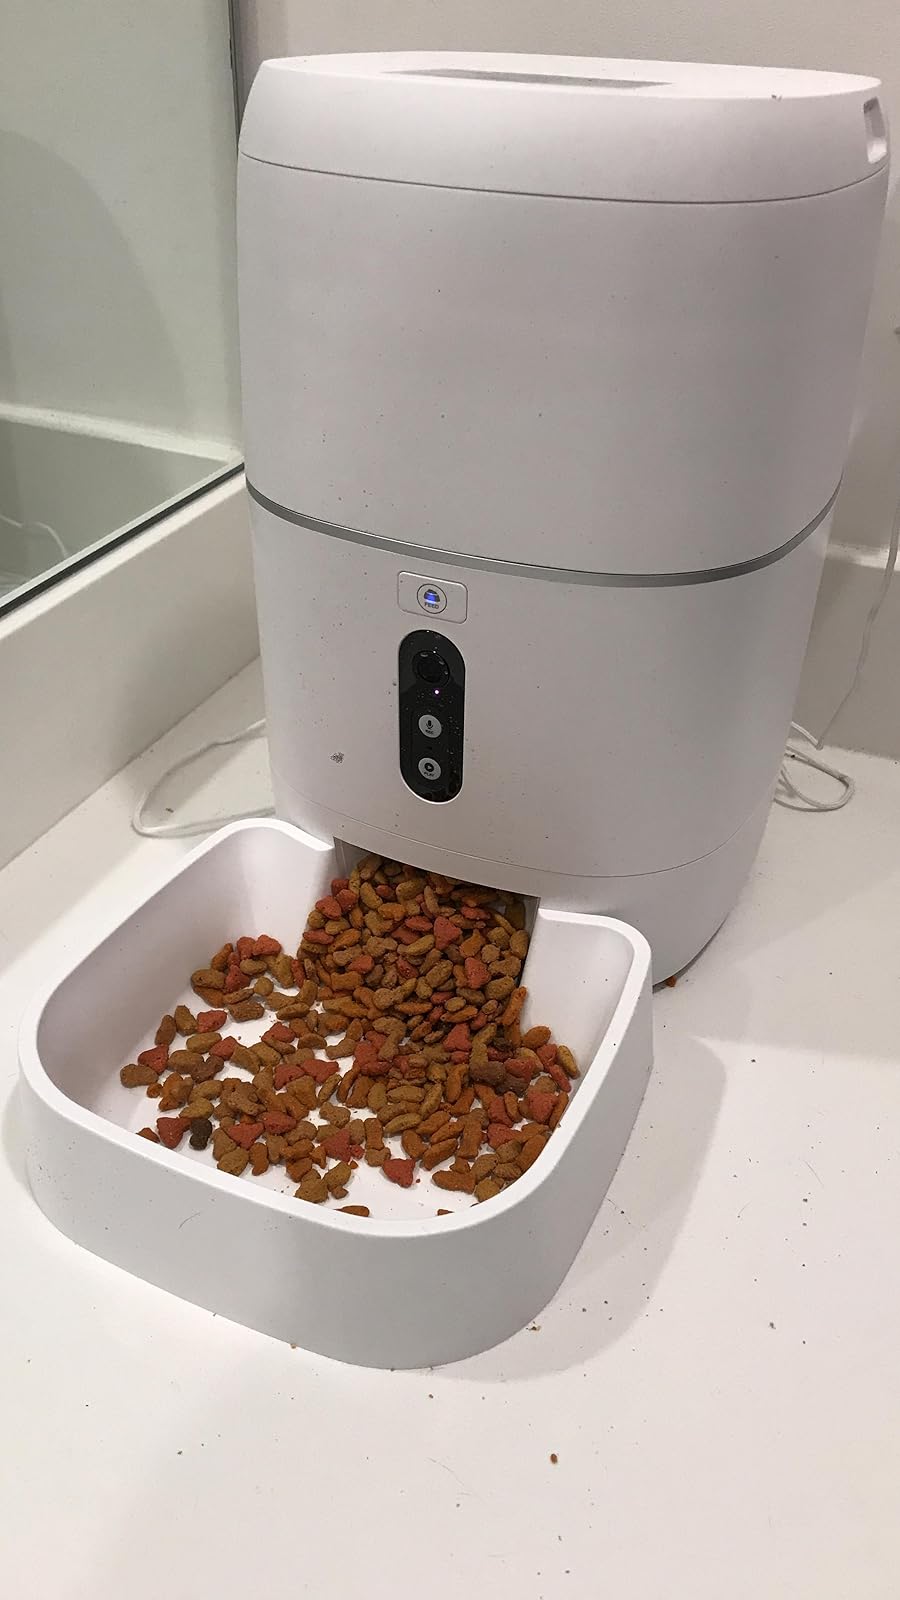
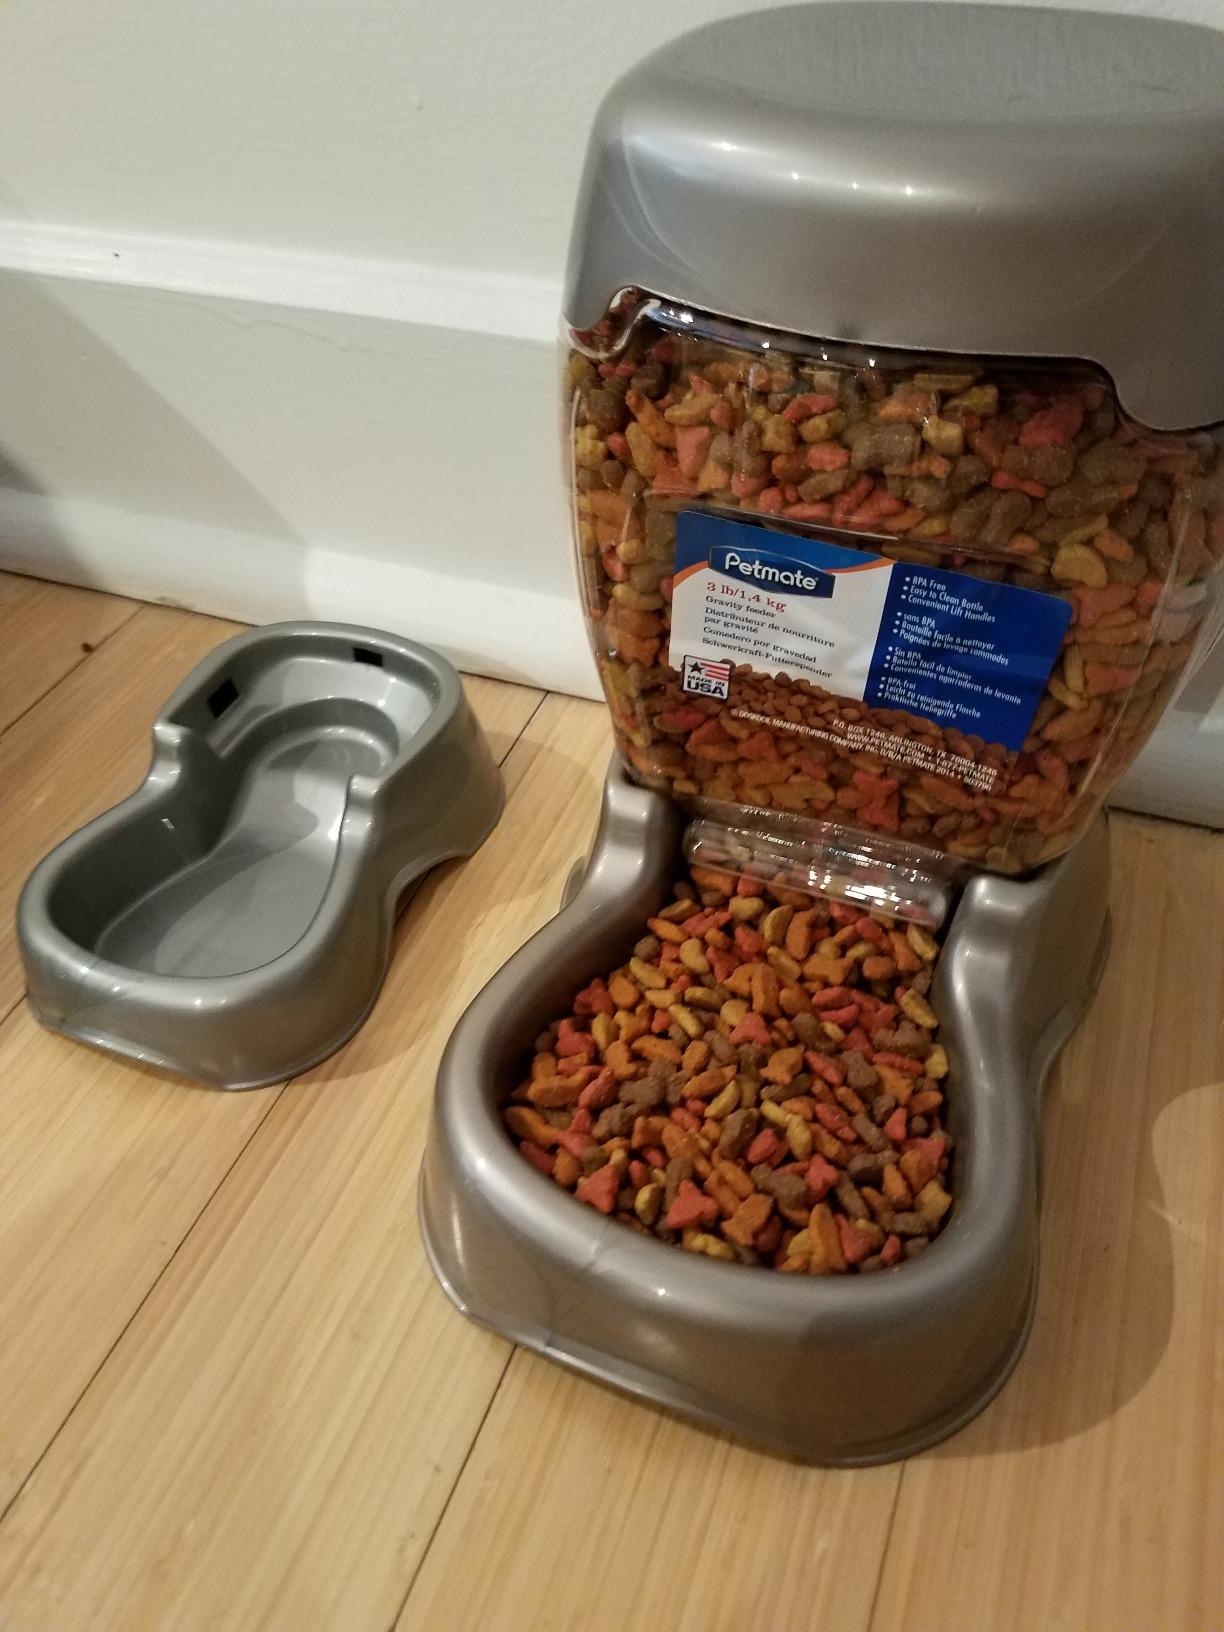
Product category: items_feeder
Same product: no